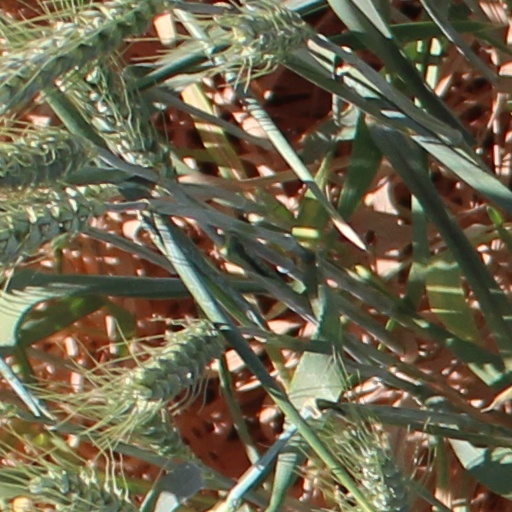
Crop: wheat